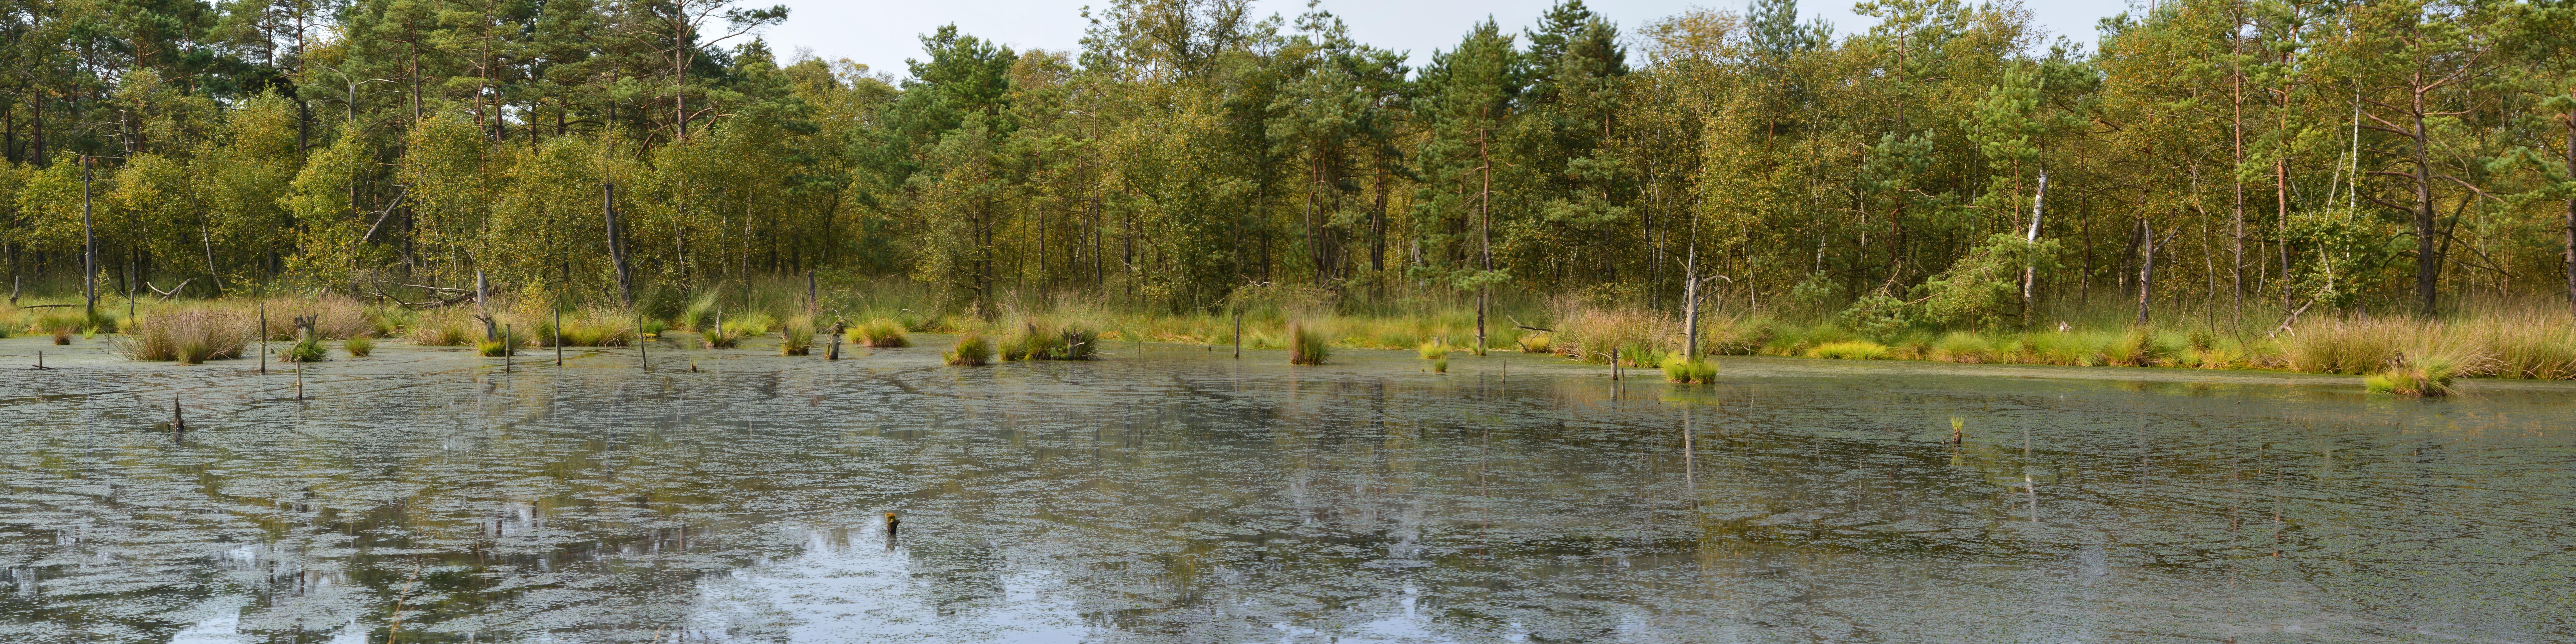
landscape, nature, forest, marsh, swamp, bird, wood, panorama, pond, moor, wetland, floodplain, habitat, ecosystem, moorland, mirroring, nature reserve, pietz moor, schneverdingen, natural environment